Ford Mustang (seventh generation)

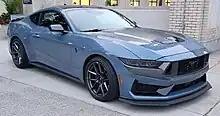
2024 Mustang Dark Horse Front

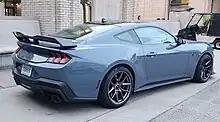
2024 Mustang Dark Horse Rear

The Dark Horse model received a modified version of the 5.0 L V8 featuring a unique crankshaft and forged piston connecting rods from the sixth-generation Shelby GT500.